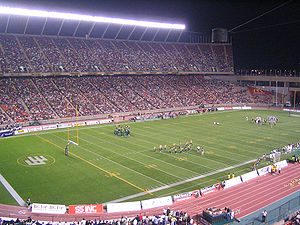
VM i fodbold for kvinder 2015 / Stadioner
VM i fodbold for kvinder 2015 var det syvende VM i fodbold for kvinder. I marts 2011 blev Canada valgt som værtsnation. Zimbabwe var det eneste andet land, der ansøgte om VM-slutrunden, men havde trukket sig 1. marts 2011.